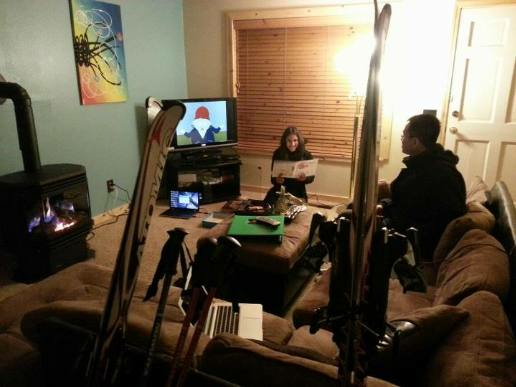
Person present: Yes